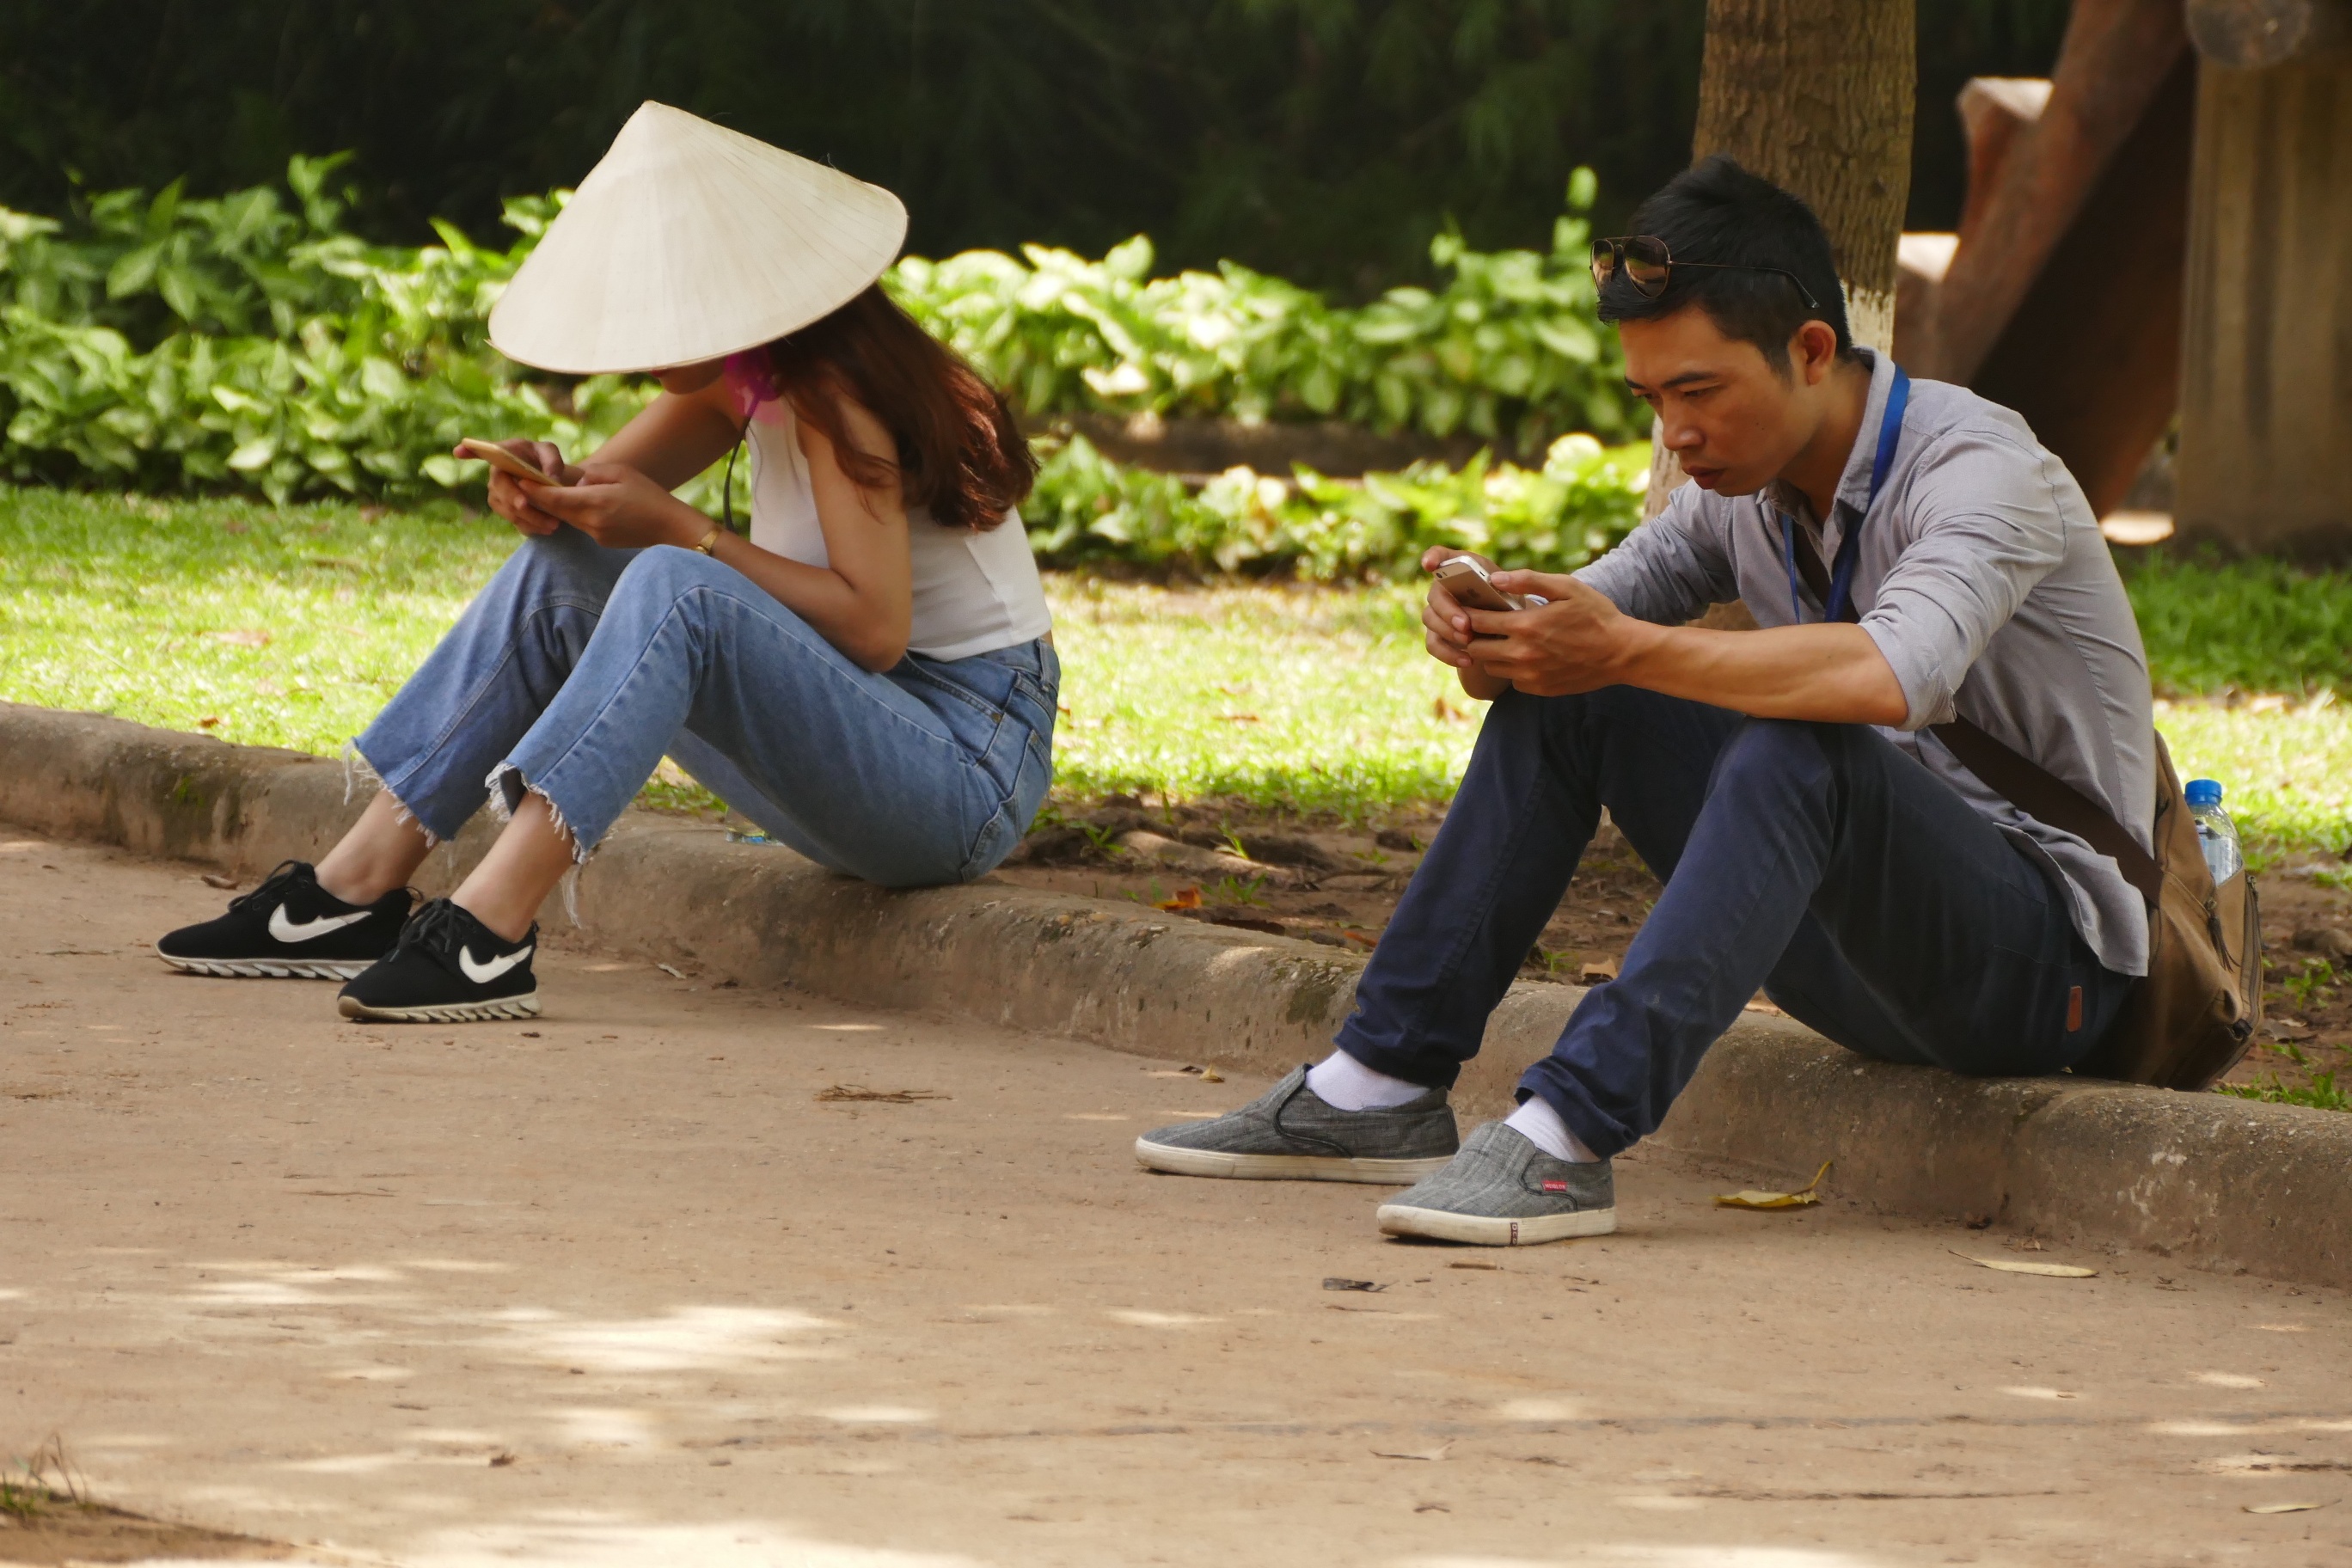
smartphone, man, phone, community, communication, child, together, mobile phone, vietnam, personal, human positions